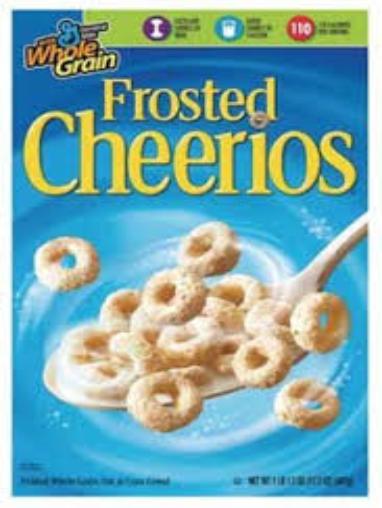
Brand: Frosted Cheerios
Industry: Food